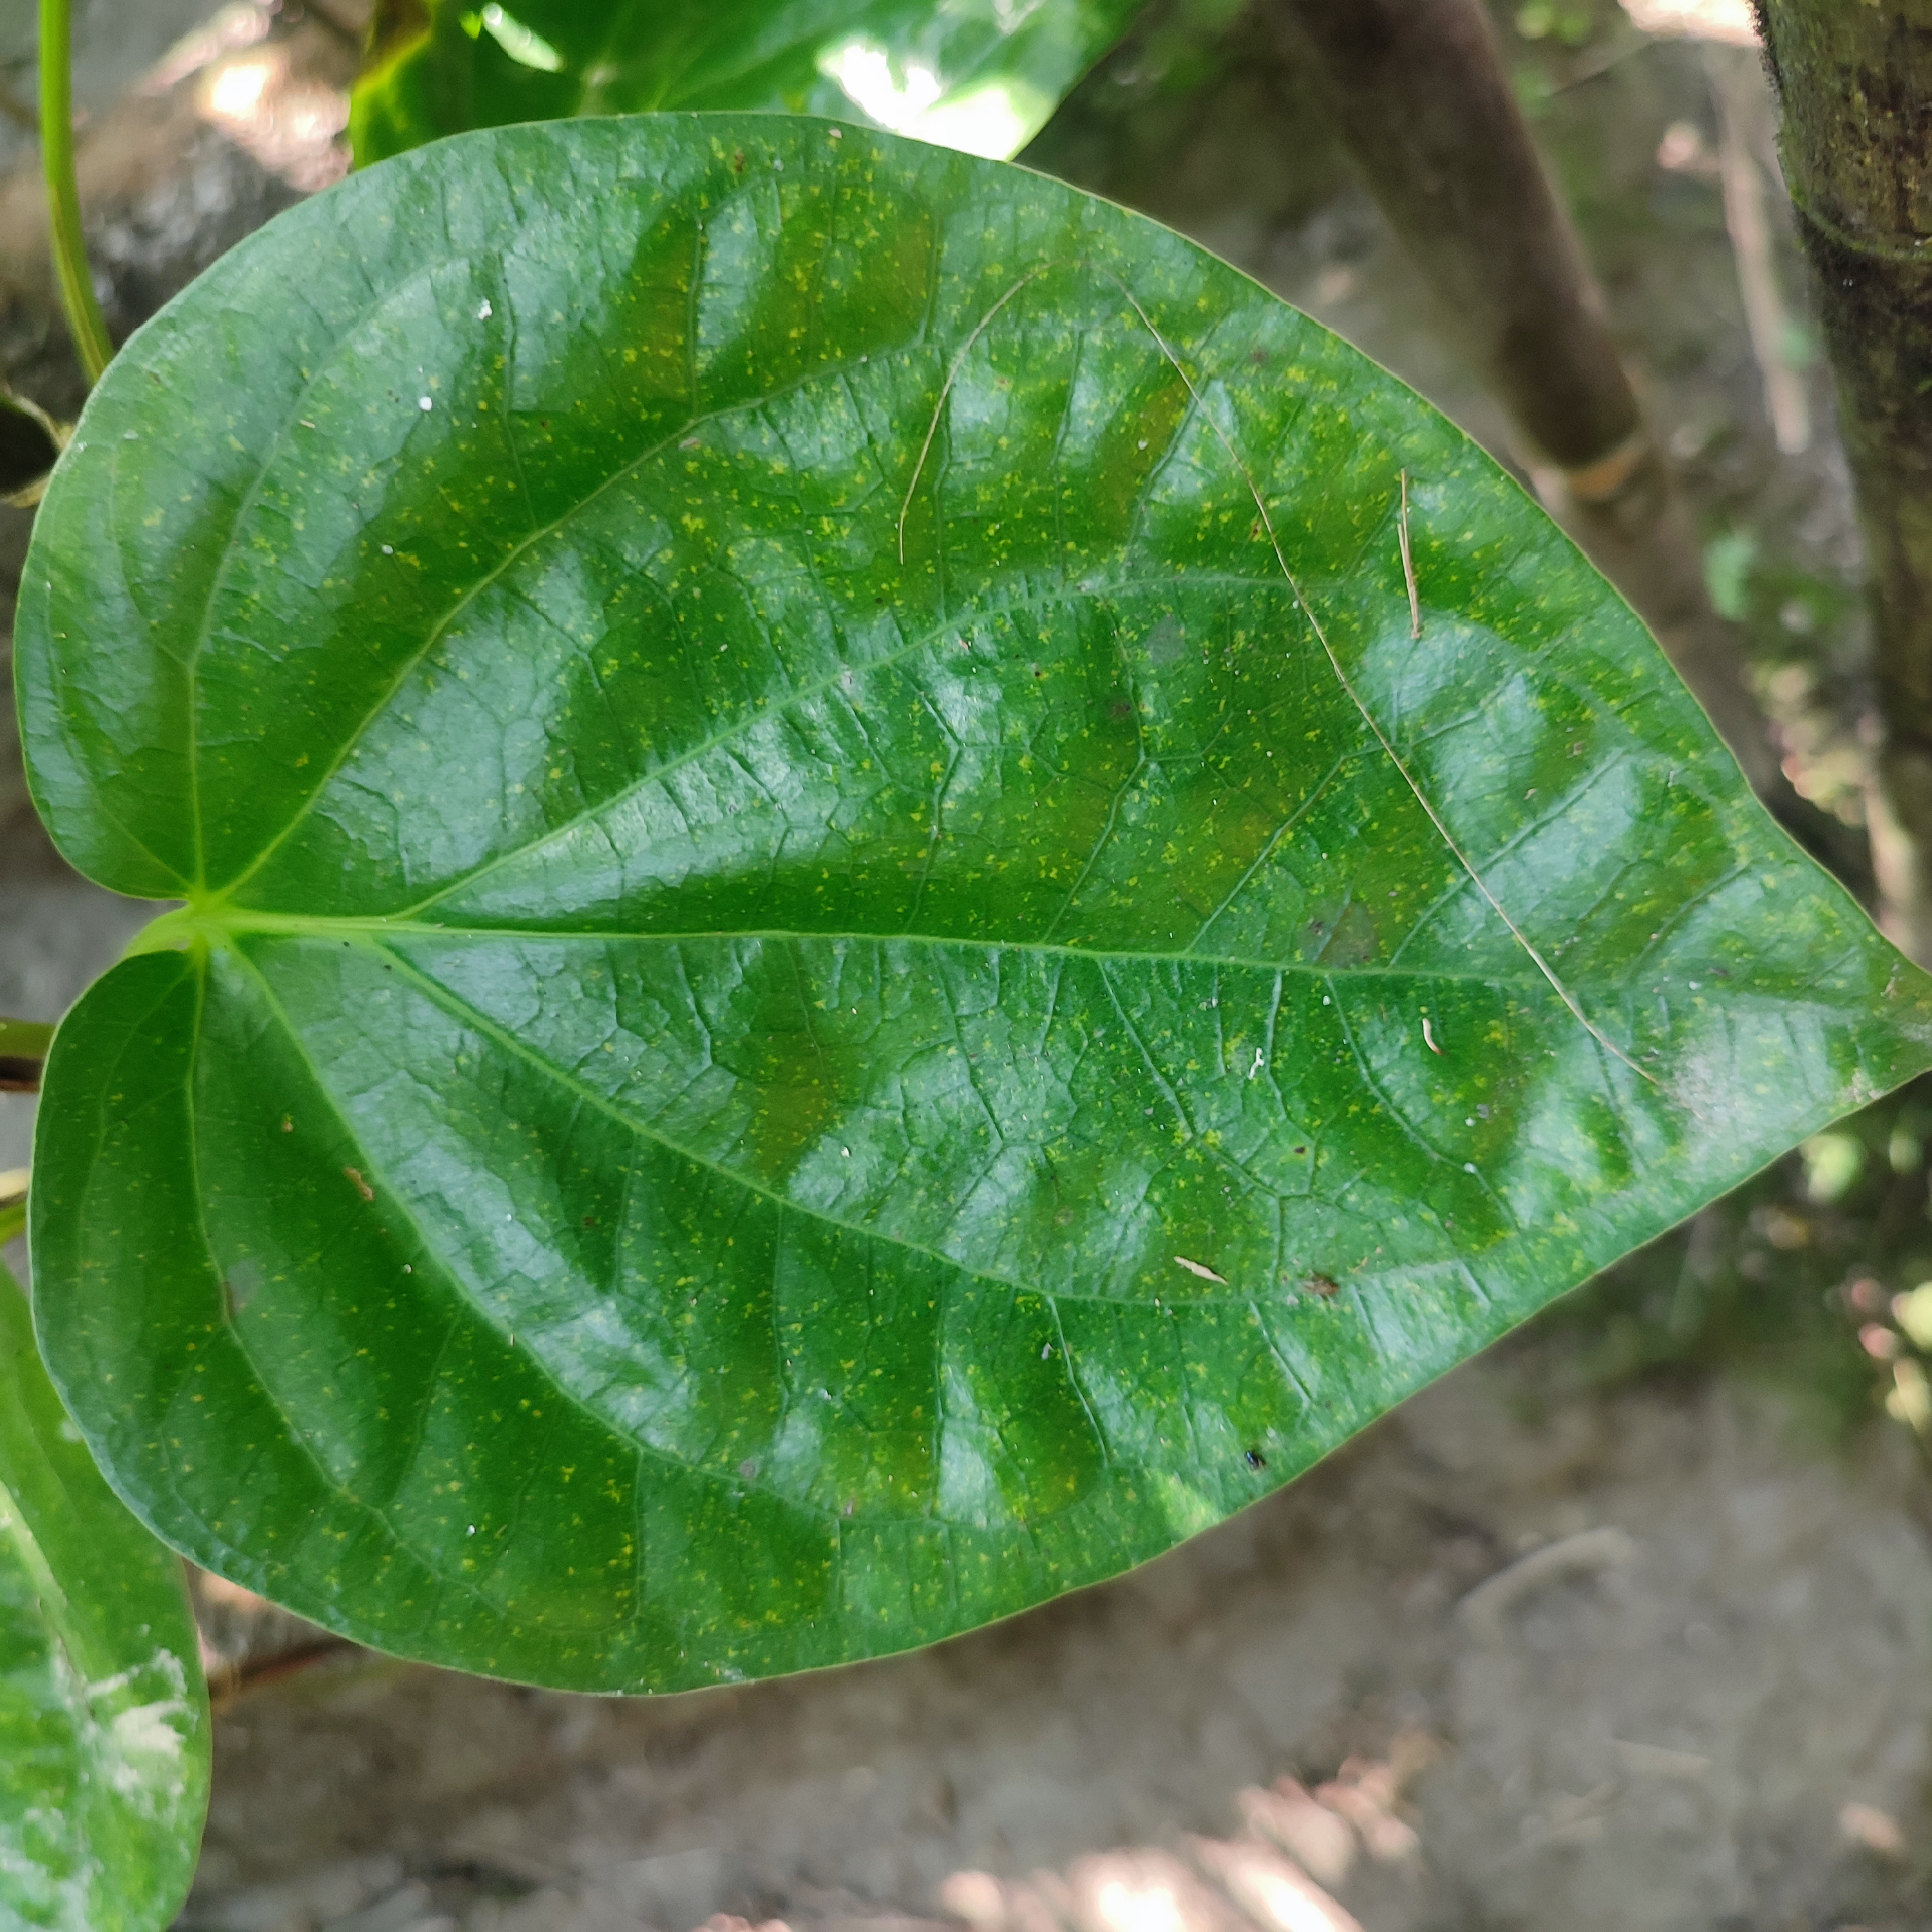
Label: Healthy_Leaf